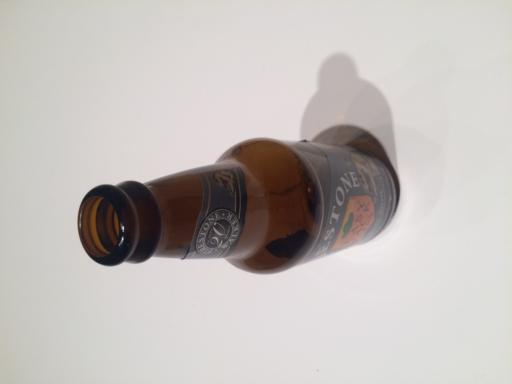
Waste category: glass